Cotton Club

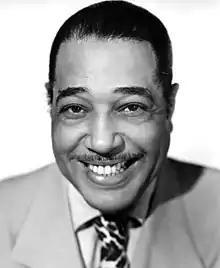
Duke Ellington was one of the original Cotton Club orchestra leaders.

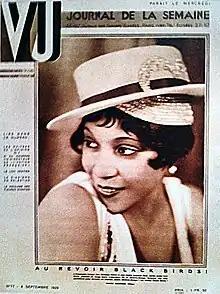
Adelaide Hall, star of the Cotton Club

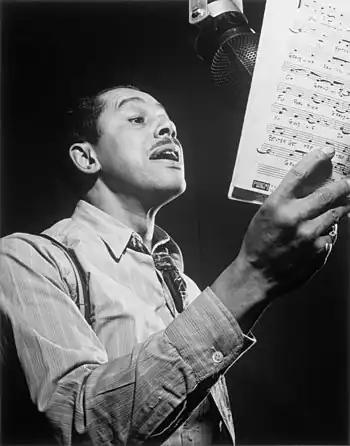
Cab Calloway was another of the original Cotton Club performers.

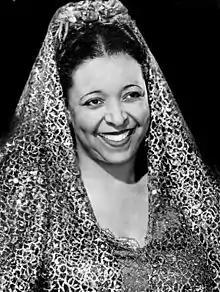
Ethel Waters starred at the Cotton Club

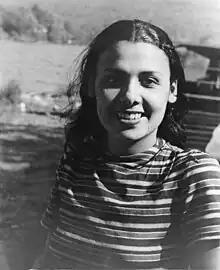
Lena Horne as a young girl was featured at the Cotton Club.

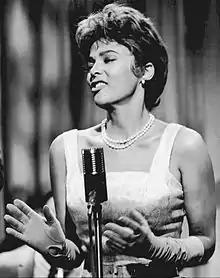
Dorothy Dandridge, entertainer at the Cotton Club

The Cotton Club was a 20th-century nightclub in New York City. It was located on 142nd Street and Lenox Avenue from 1923 to 1936, then briefly in the midtown Theater District until 1940. The club operated during the United States' era of Prohibition and Jim Crow era racial segregation. Black people initially could not patronize the Cotton Club, but the venue featured many of the most popular black entertainers of the era, including musicians Fletcher Henderson, Duke Ellington, Jimmie Lunceford, Chick Webb, Louis Armstrong, Count Basie, Fats Waller, Willie Bryant; vocalists Adelaide Hall, Ethel Waters, Cab Calloway, Bessie Smith, Lillie Delk Christian, Aida Ward, Avon Long, the Dandridge Sisters, the Will Vodery choir, The Mills Brothers, Nina Mae McKinney, Billie Holiday, Midge Williams, Lena Horne, and dancers such as Katherine Dunham, Bill Robinson, The Nicholas Brothers, Charles 'Honi' Coles, Leonard Reed, Stepin Fetchit, the Berry Brothers, The Four Step Brothers, Jeni Le Gon and Earl Snakehips Tucker.